Tobias Frere-Jones

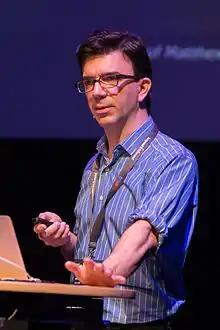
Frere-Jones in 2015

Tobias Frere-Jones (born Tobias Edgar Mallory Jones, August 28, 1970) is an American type designer who works in New York City. He operates the company Frere-Jones Type and teaches typeface design at the Yale School of Art MFA program.